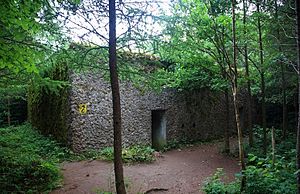
Mauerwald
Hærens overkommandos (OKH) hovedkvarter i Mamerki
Mauerwald var hovedkvarter for den tyske hærs overkommando under anden verdenskrig beliggende i Voivodskabet Ermland-Masurien, i det nordlige Polen, tæt ved grænsen til det russiske Kaliningrad Oblast.